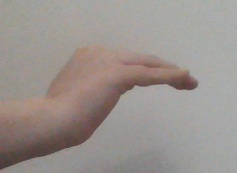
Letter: haa